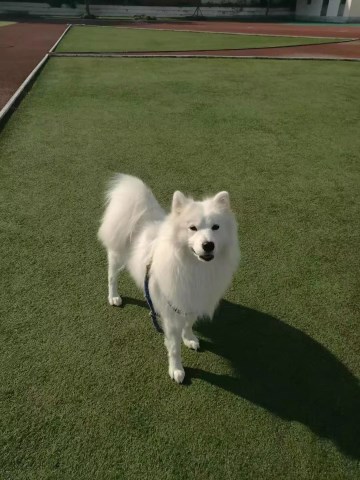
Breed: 2192-n000088-Samoyed